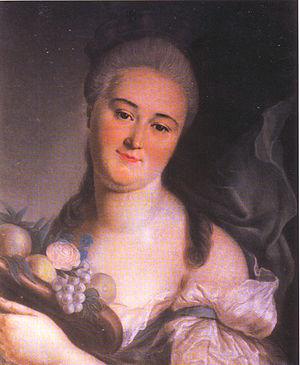
Jean-François Samsois, est un peintre et dessinateur d'origine française et helvétique du XVIIIᵉ siècle spécialiste de la technique du pastel, qui fit une grande partie de sa carrière entre la Russie et Paris.